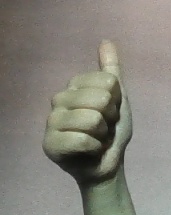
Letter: aleff